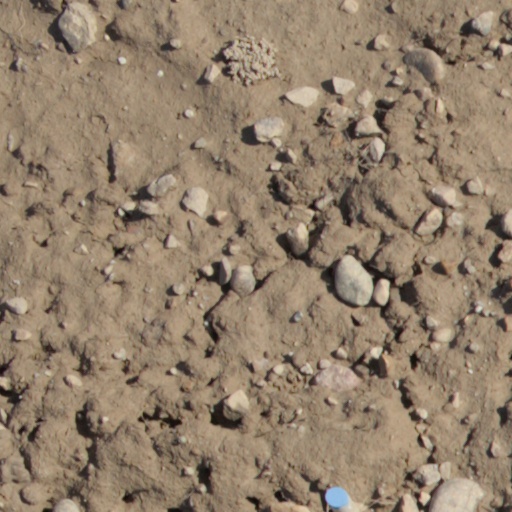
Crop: wheat